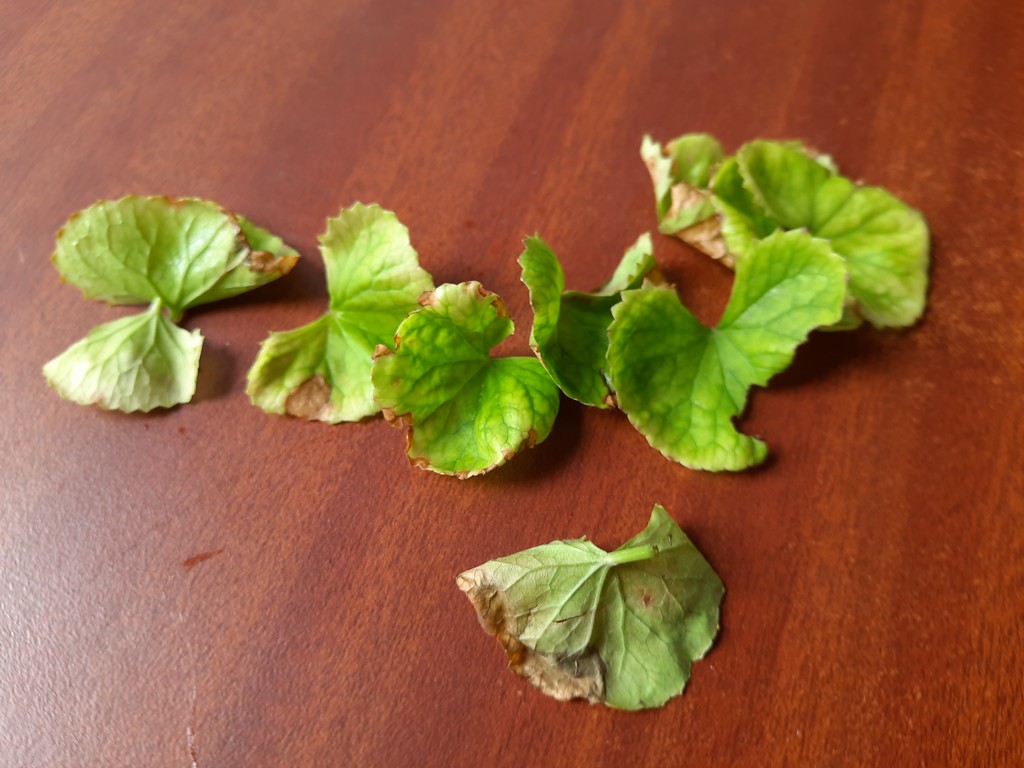
Label: Unhealthy